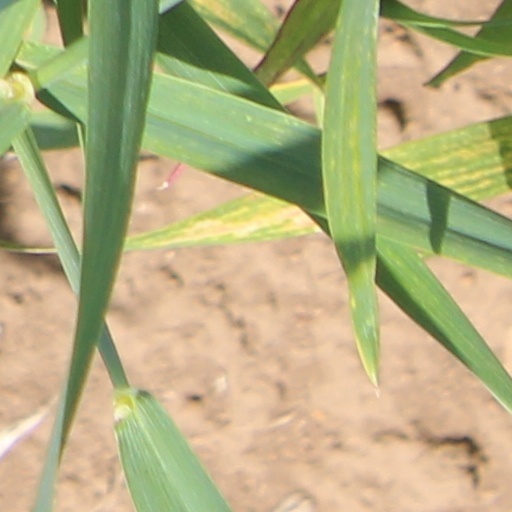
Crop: wheat